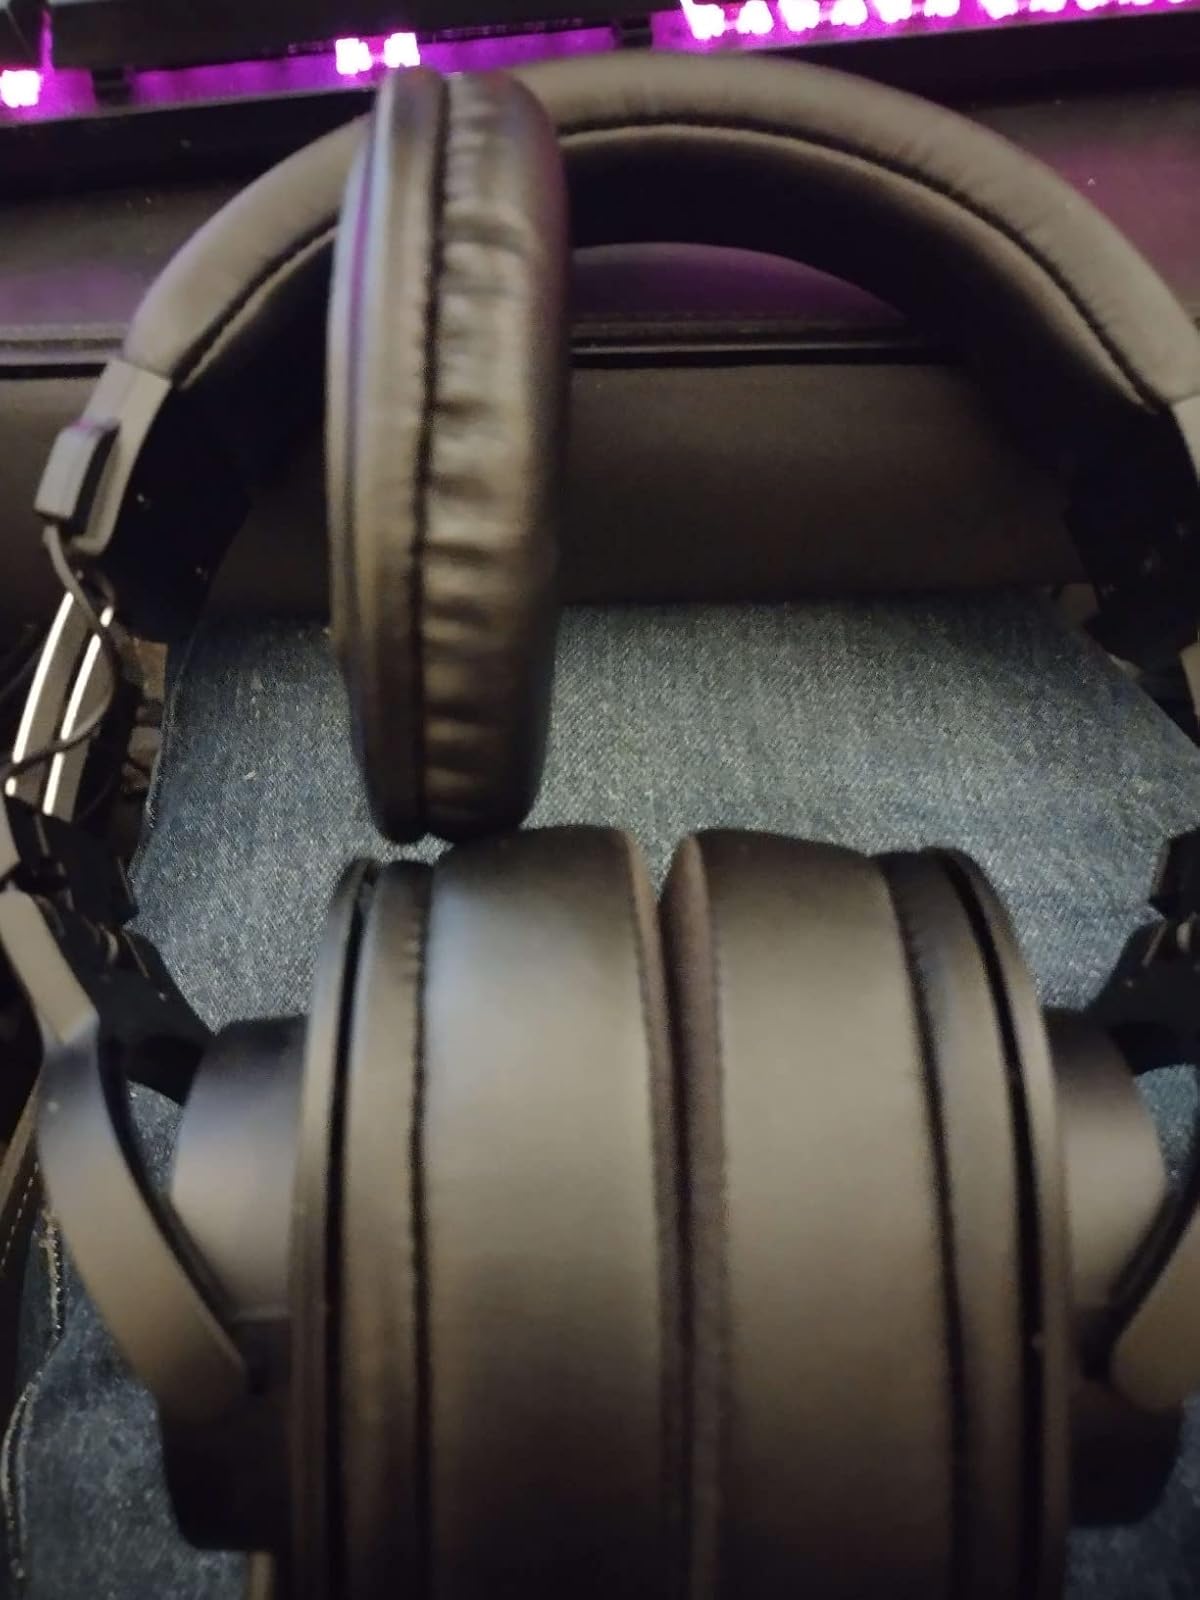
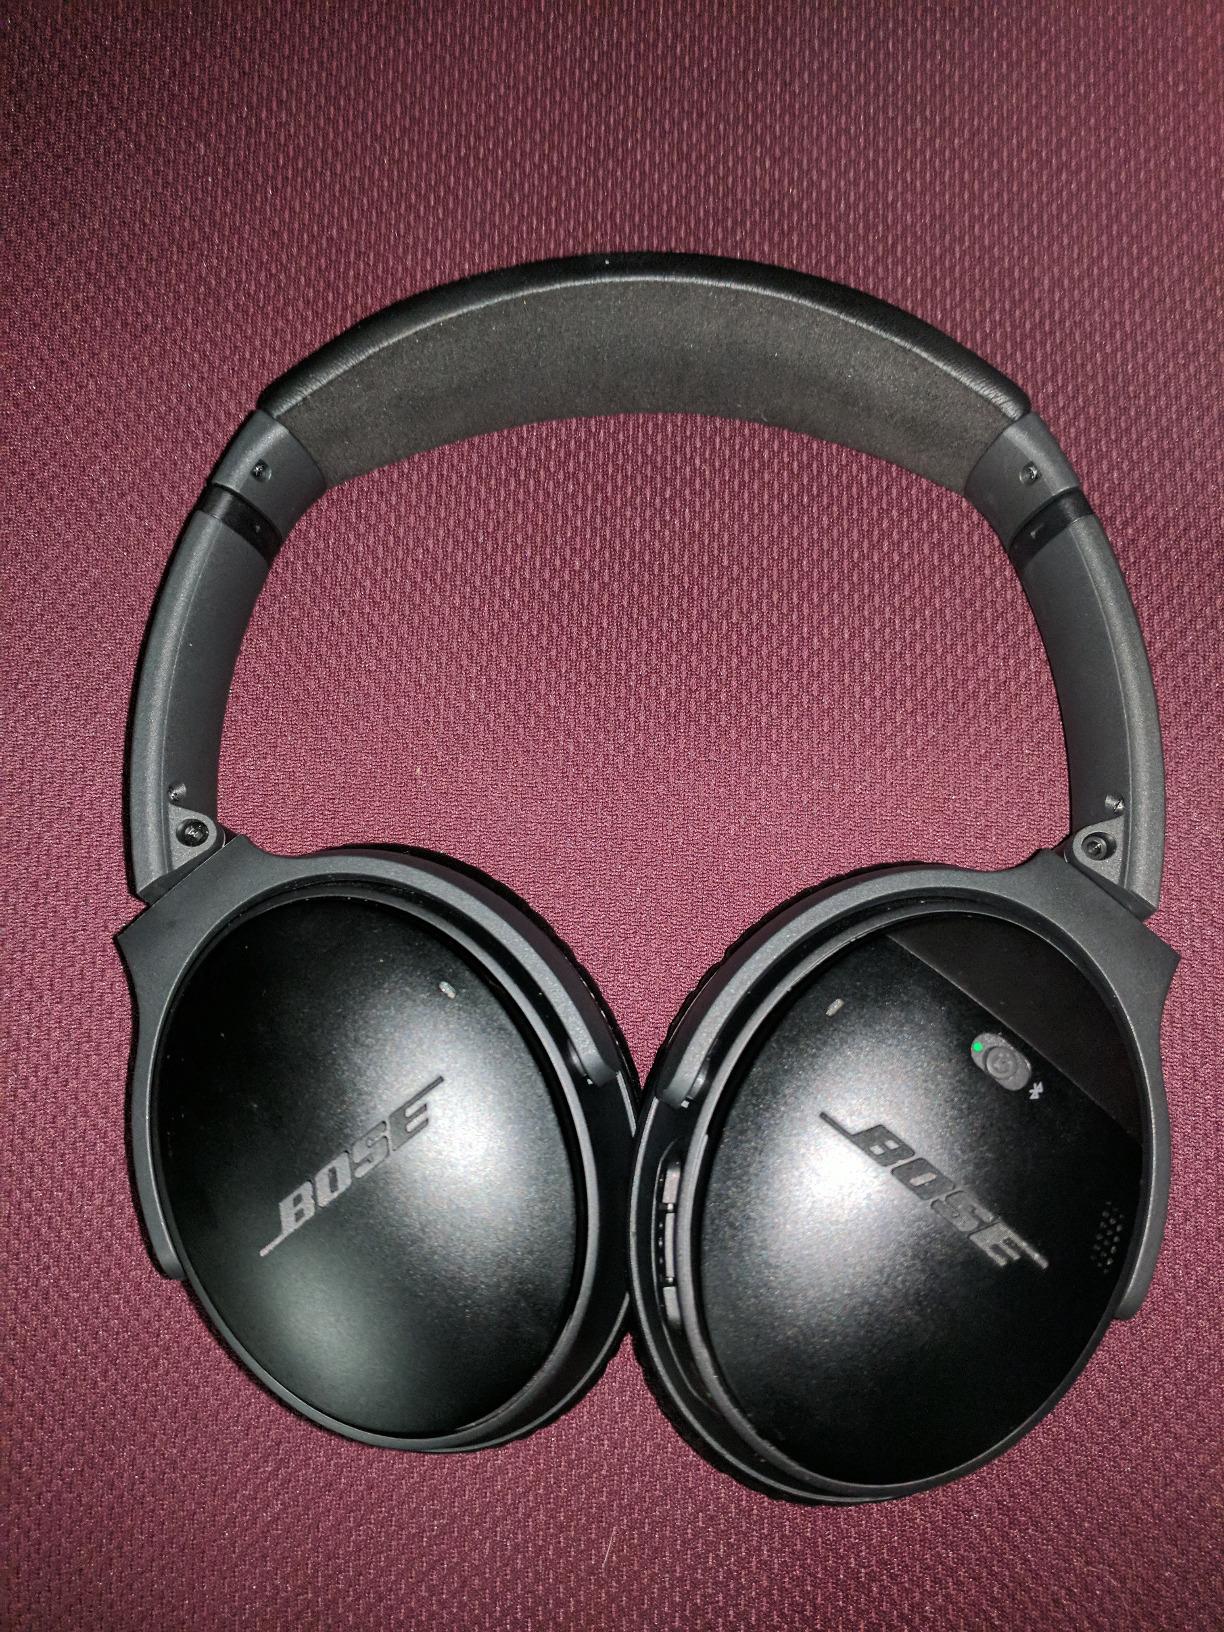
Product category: headphones
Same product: no